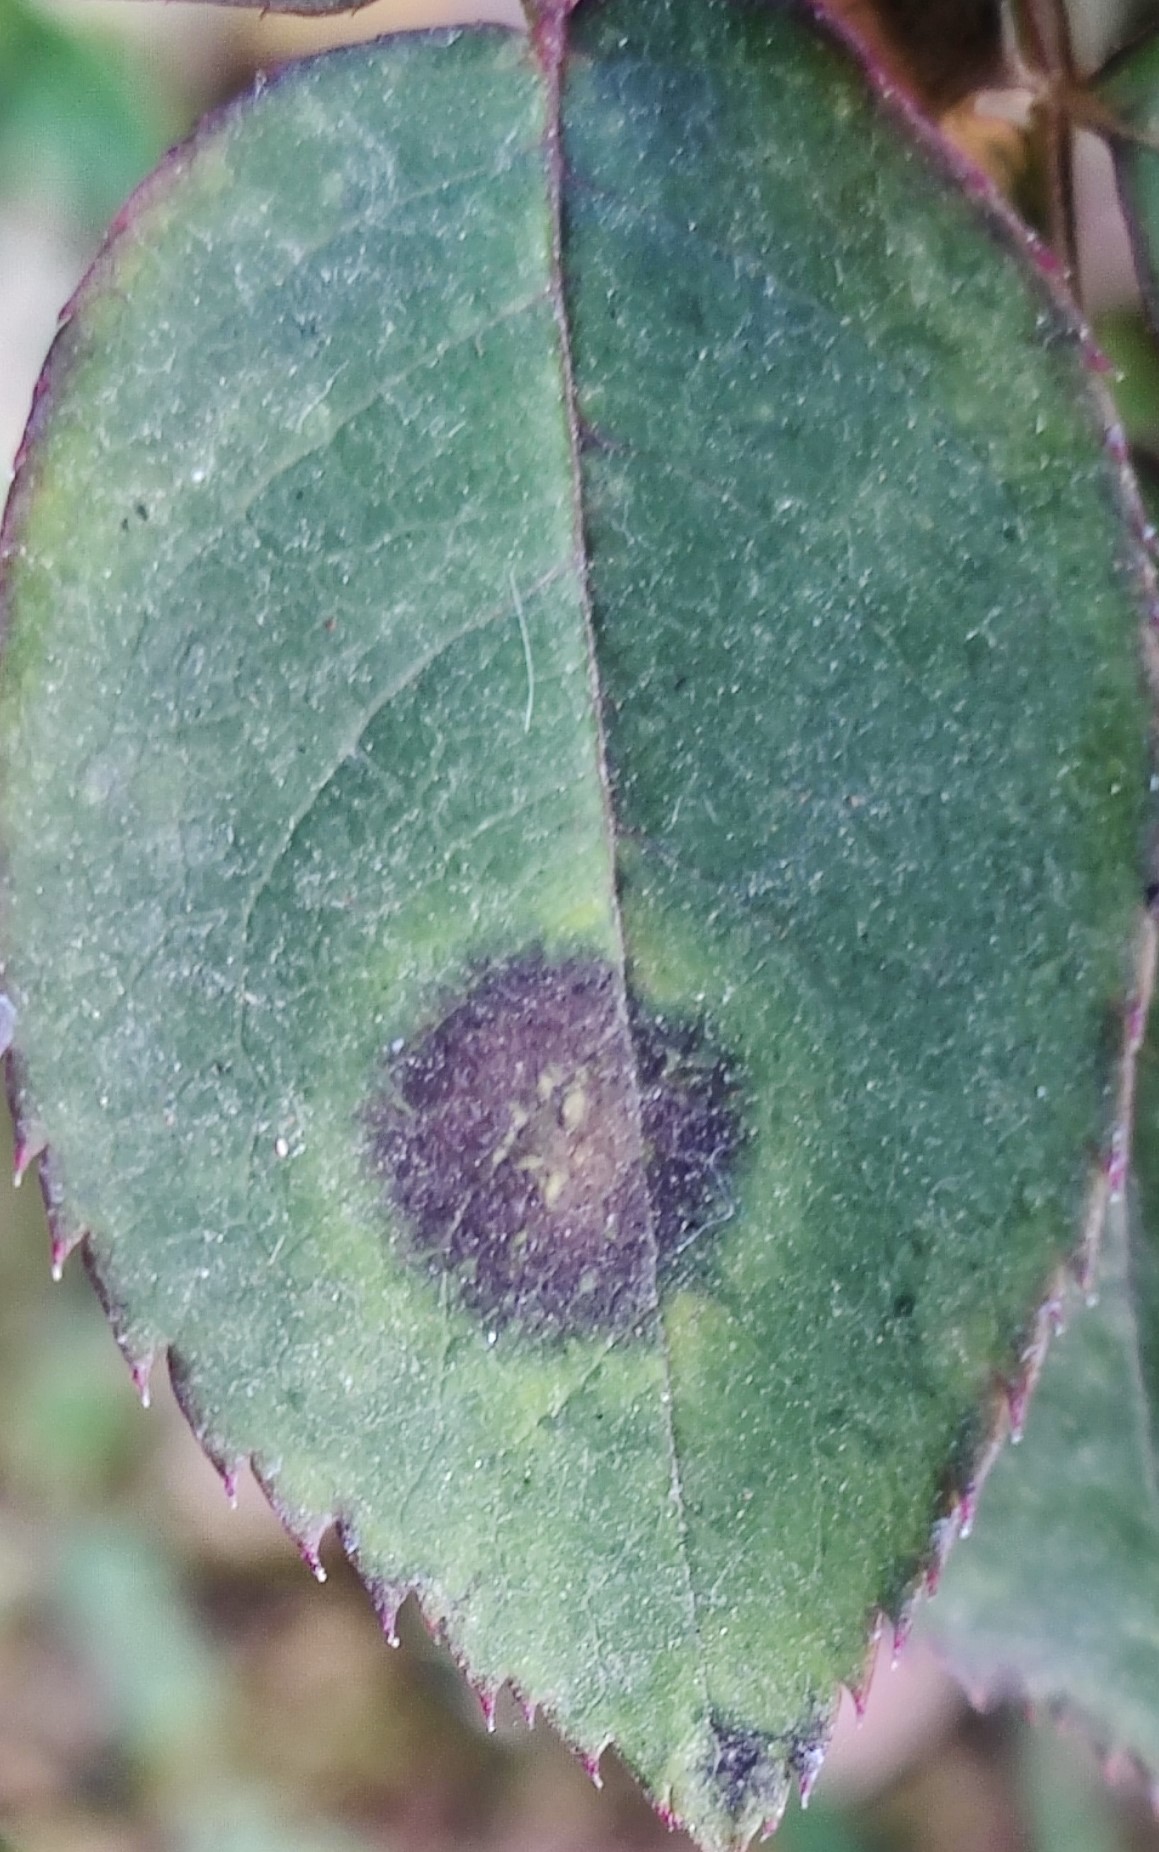
Label: Black Spot